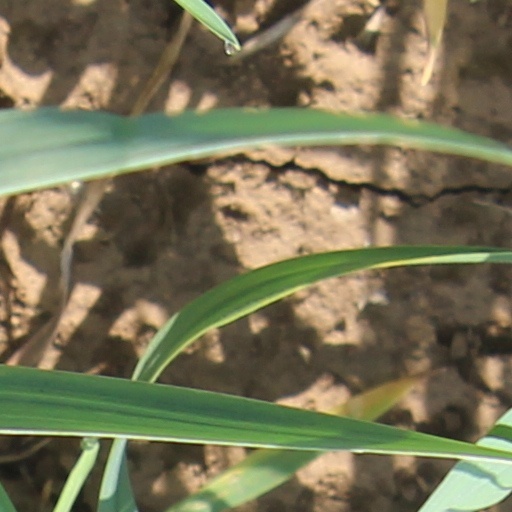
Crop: wheat